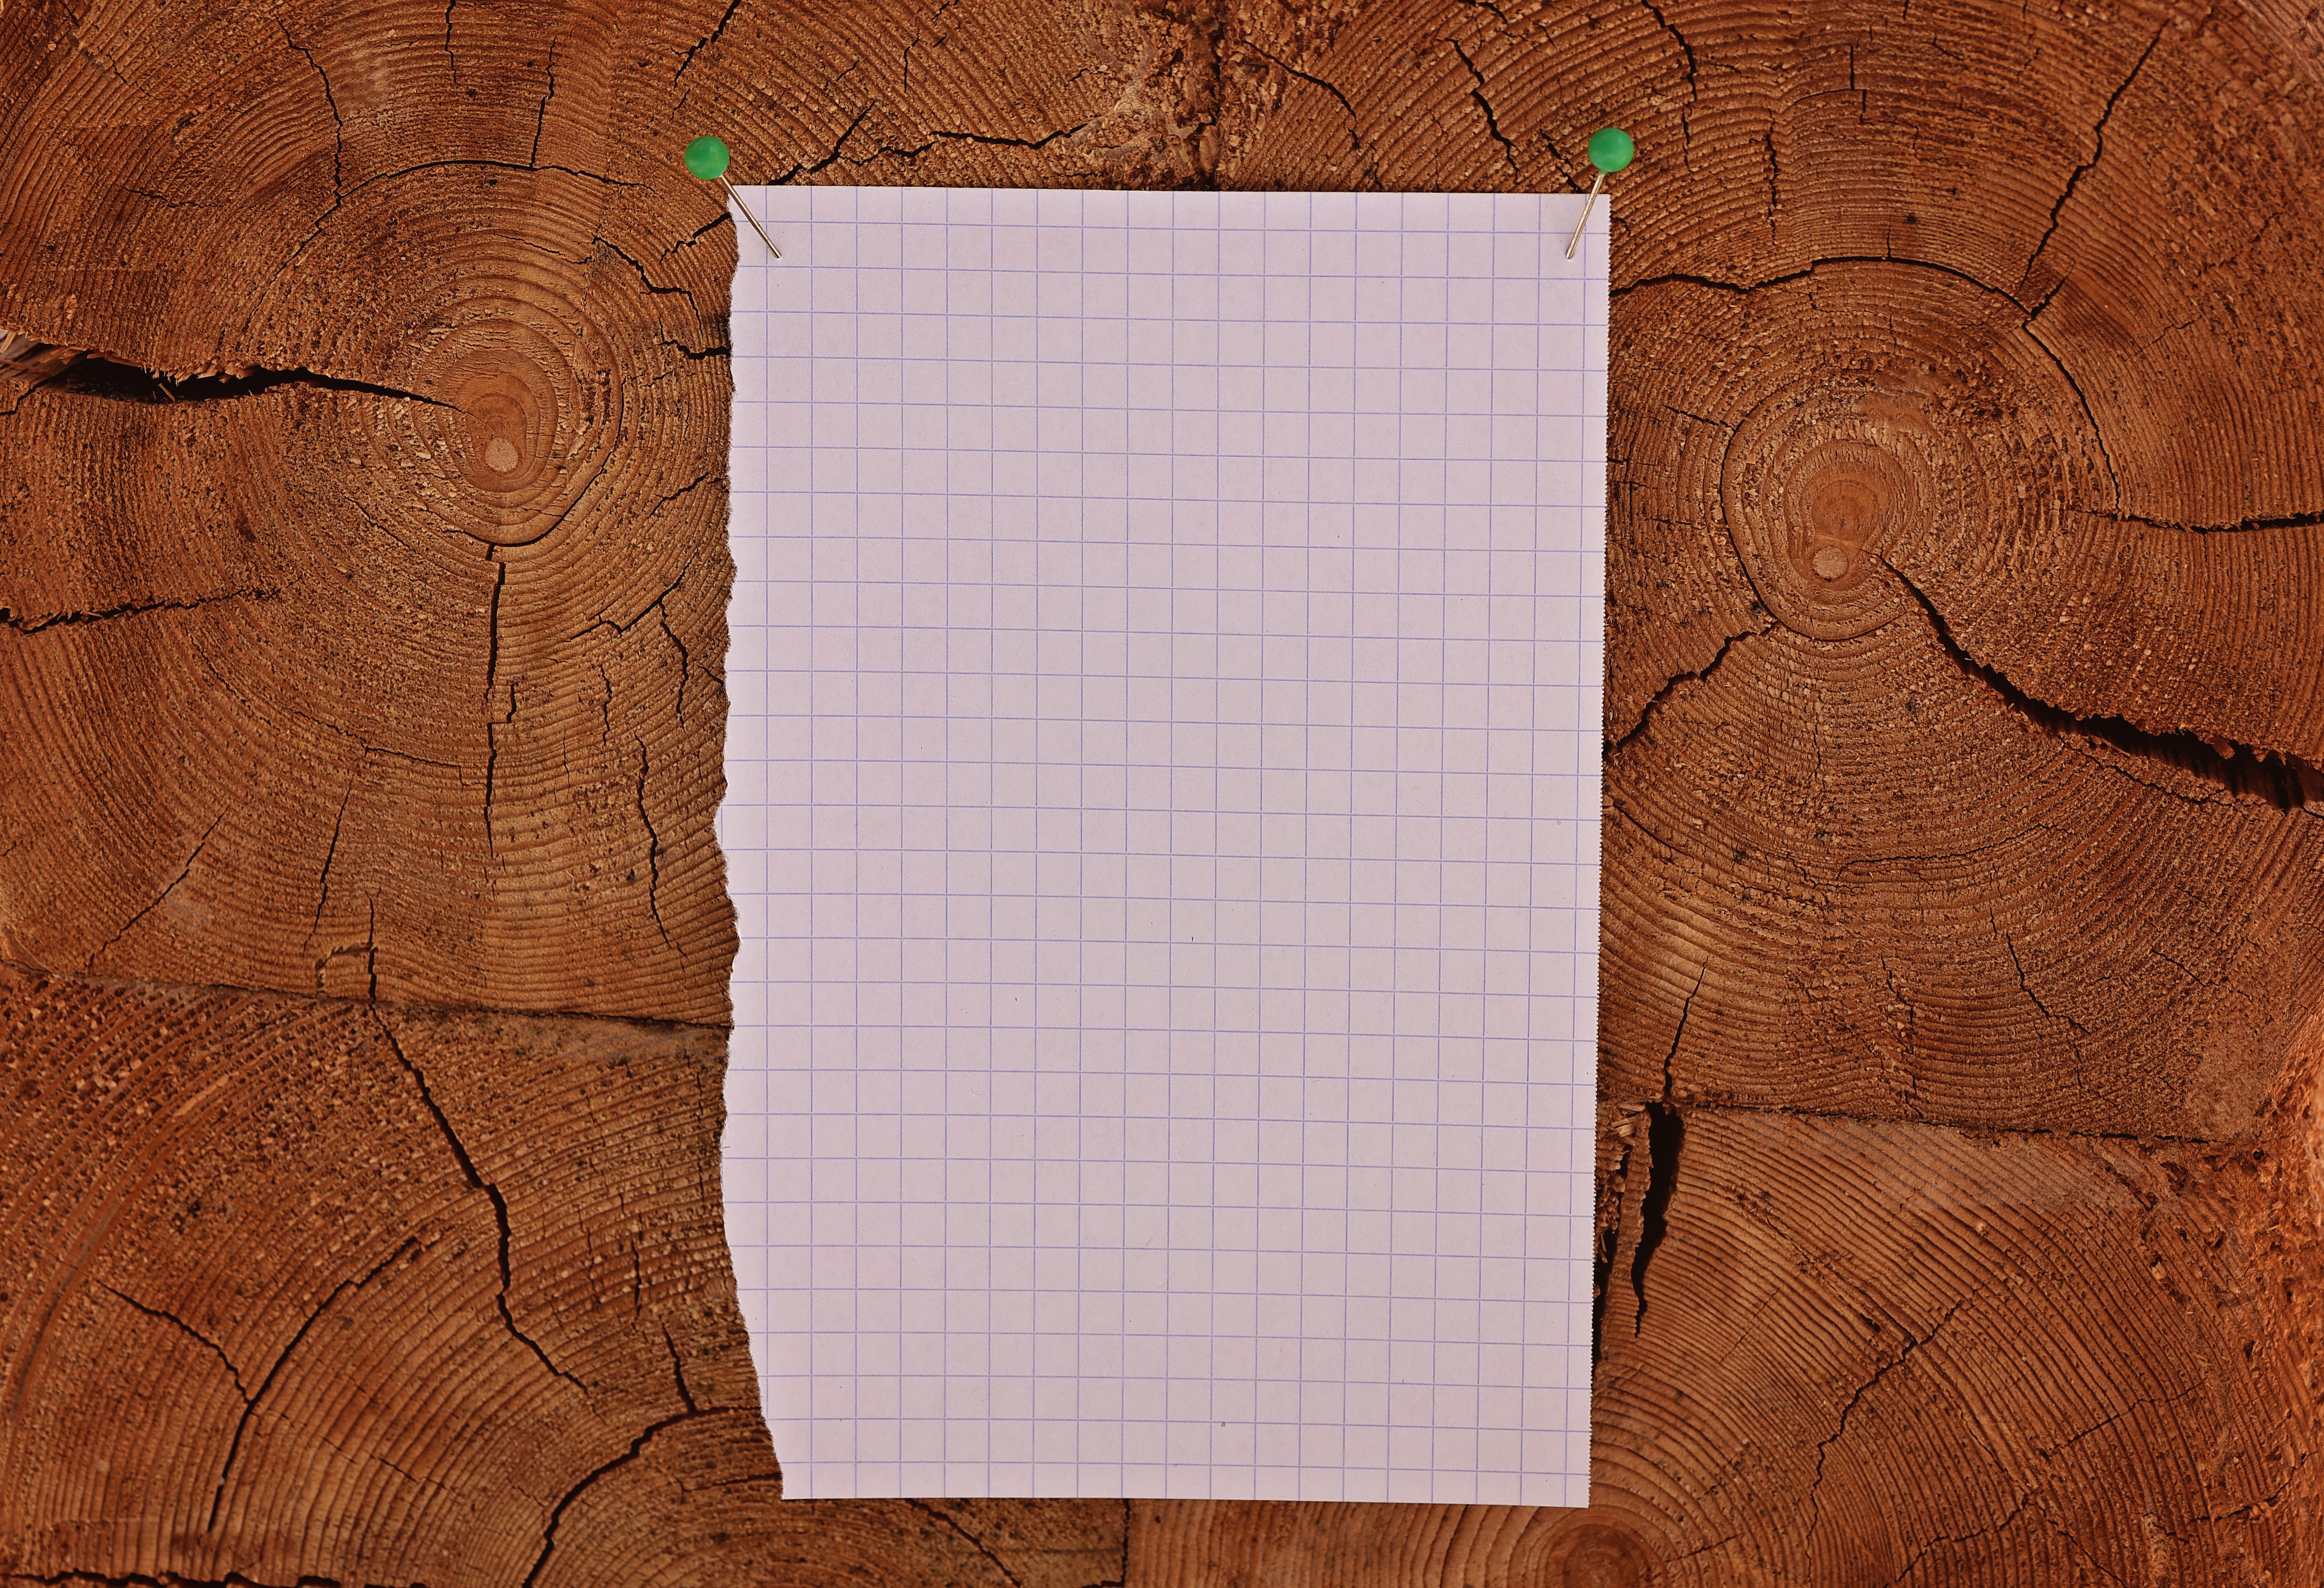
wood, texture, wall, notepad, pattern, brown, paper, material, note, art, drawing, design, shape, list, text freedom, wood background, flooring, stickies, design freedom